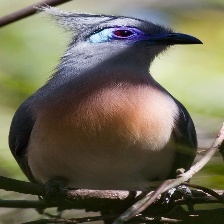
Species: CRESTED COUA
Scientific name: COUA CRISTATA